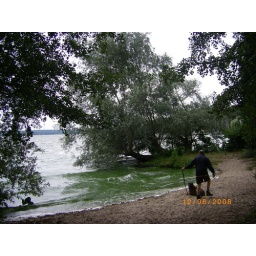
husband and his dog at lake in gatow;near berlin